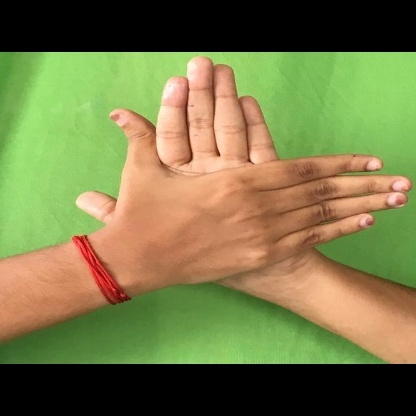
Mudra: Chakra